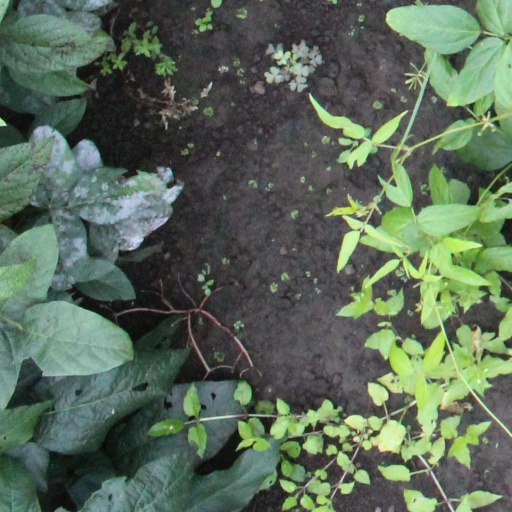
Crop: soybean